Piston pump

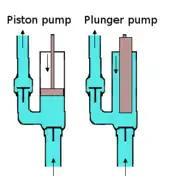
Piston pump compared to a plunger pump

A piston pump is a type of positive displacement pump where the high-pressure seal reciprocates with the piston. Piston pumps can be used to move liquids or compress gases. They can operate over a wide range of pressures. High pressure operation can be achieved without adversely affecting flow rate. Piston pumps can also deal with viscous media and media containing solid particles. This pump type functions through a piston cup, oscillation mechanism where down-strokes cause pressure differentials, filling of pump chambers, where up-stroke forces the pump fluid out for use. Piston pumps are often used in scenarios requiring high, consistent pressure and in water irrigation or delivery systems.